Maimarkt-Turnier Mannheim

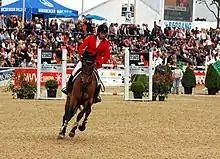
Jumping at Maimarkt-Turnier, 2015

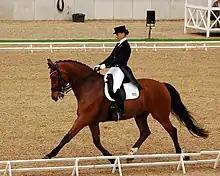
Dressage competition, 2015

The Maimarkt-Turnier Mannheim is an annual international horse show held during the Mannheimer Maimarkt since 1964. The show jumping competitions take place in the "MVV-Reitstadion" and the dressage competitions take place in the "MVV-Dressurstadion" in Mannheim, Germany, belonging to the Maimarktgelände.